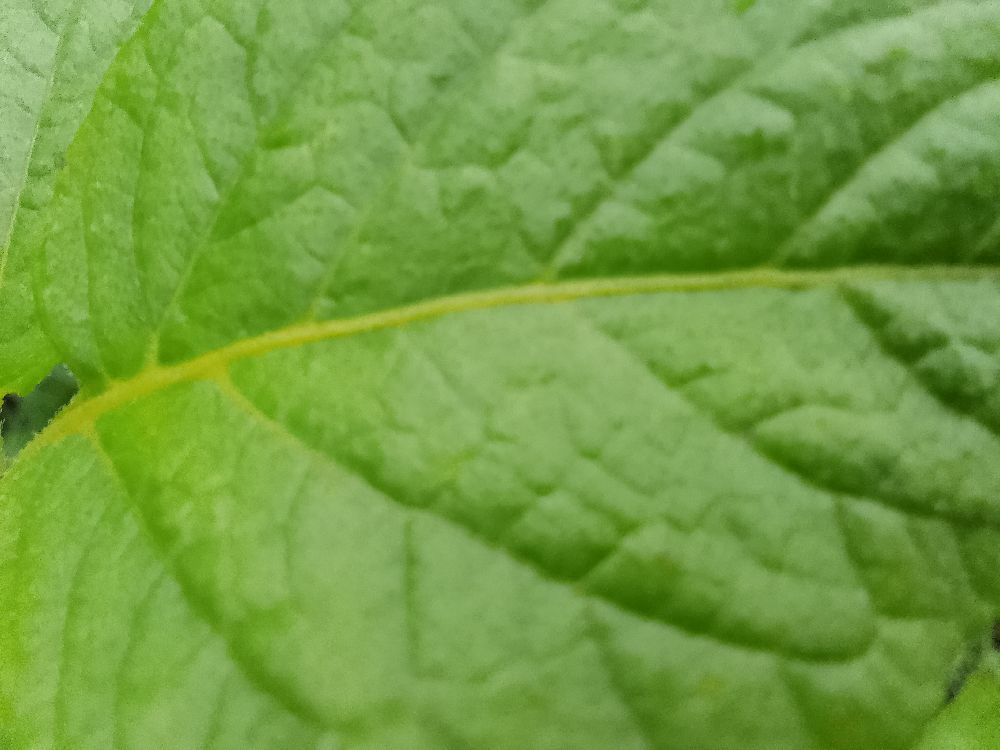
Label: Healthy